Madrid Open (tennis)

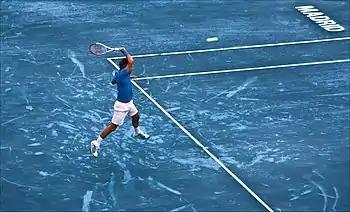
In 2012 blue clay was used for the first (and only) time in professional tennis

Țiriac proposed and implemented a new color of blue clay for all the courts' surfaces in 2012, motivating that it would supposedly be better visually, especially for viewers on television (analogous to some hardcourt surface events migrating to blue from various previous color schemes). Some speculated that the adaptation of blue colour was a nod to the titular sponsor of the tournament, the Spanish insurance giant Mutua Madrileña. This controversial change was subsequently granted and began to be used in the 2012 edition of the tournament. In 2009 one of the outer tennis courts had already been made of the new surface for the players to test it. Manuel Santana, the Open's director, had assured that aside from the colour, the surface kept the same properties as the traditional red clay.